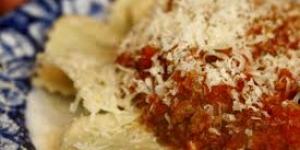
raviolis con salsa de tomate